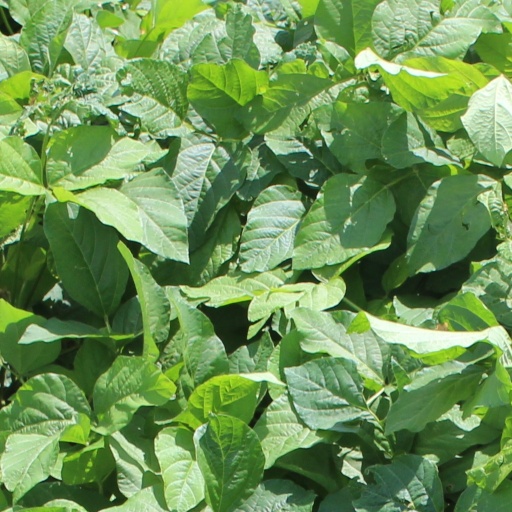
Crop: soybean